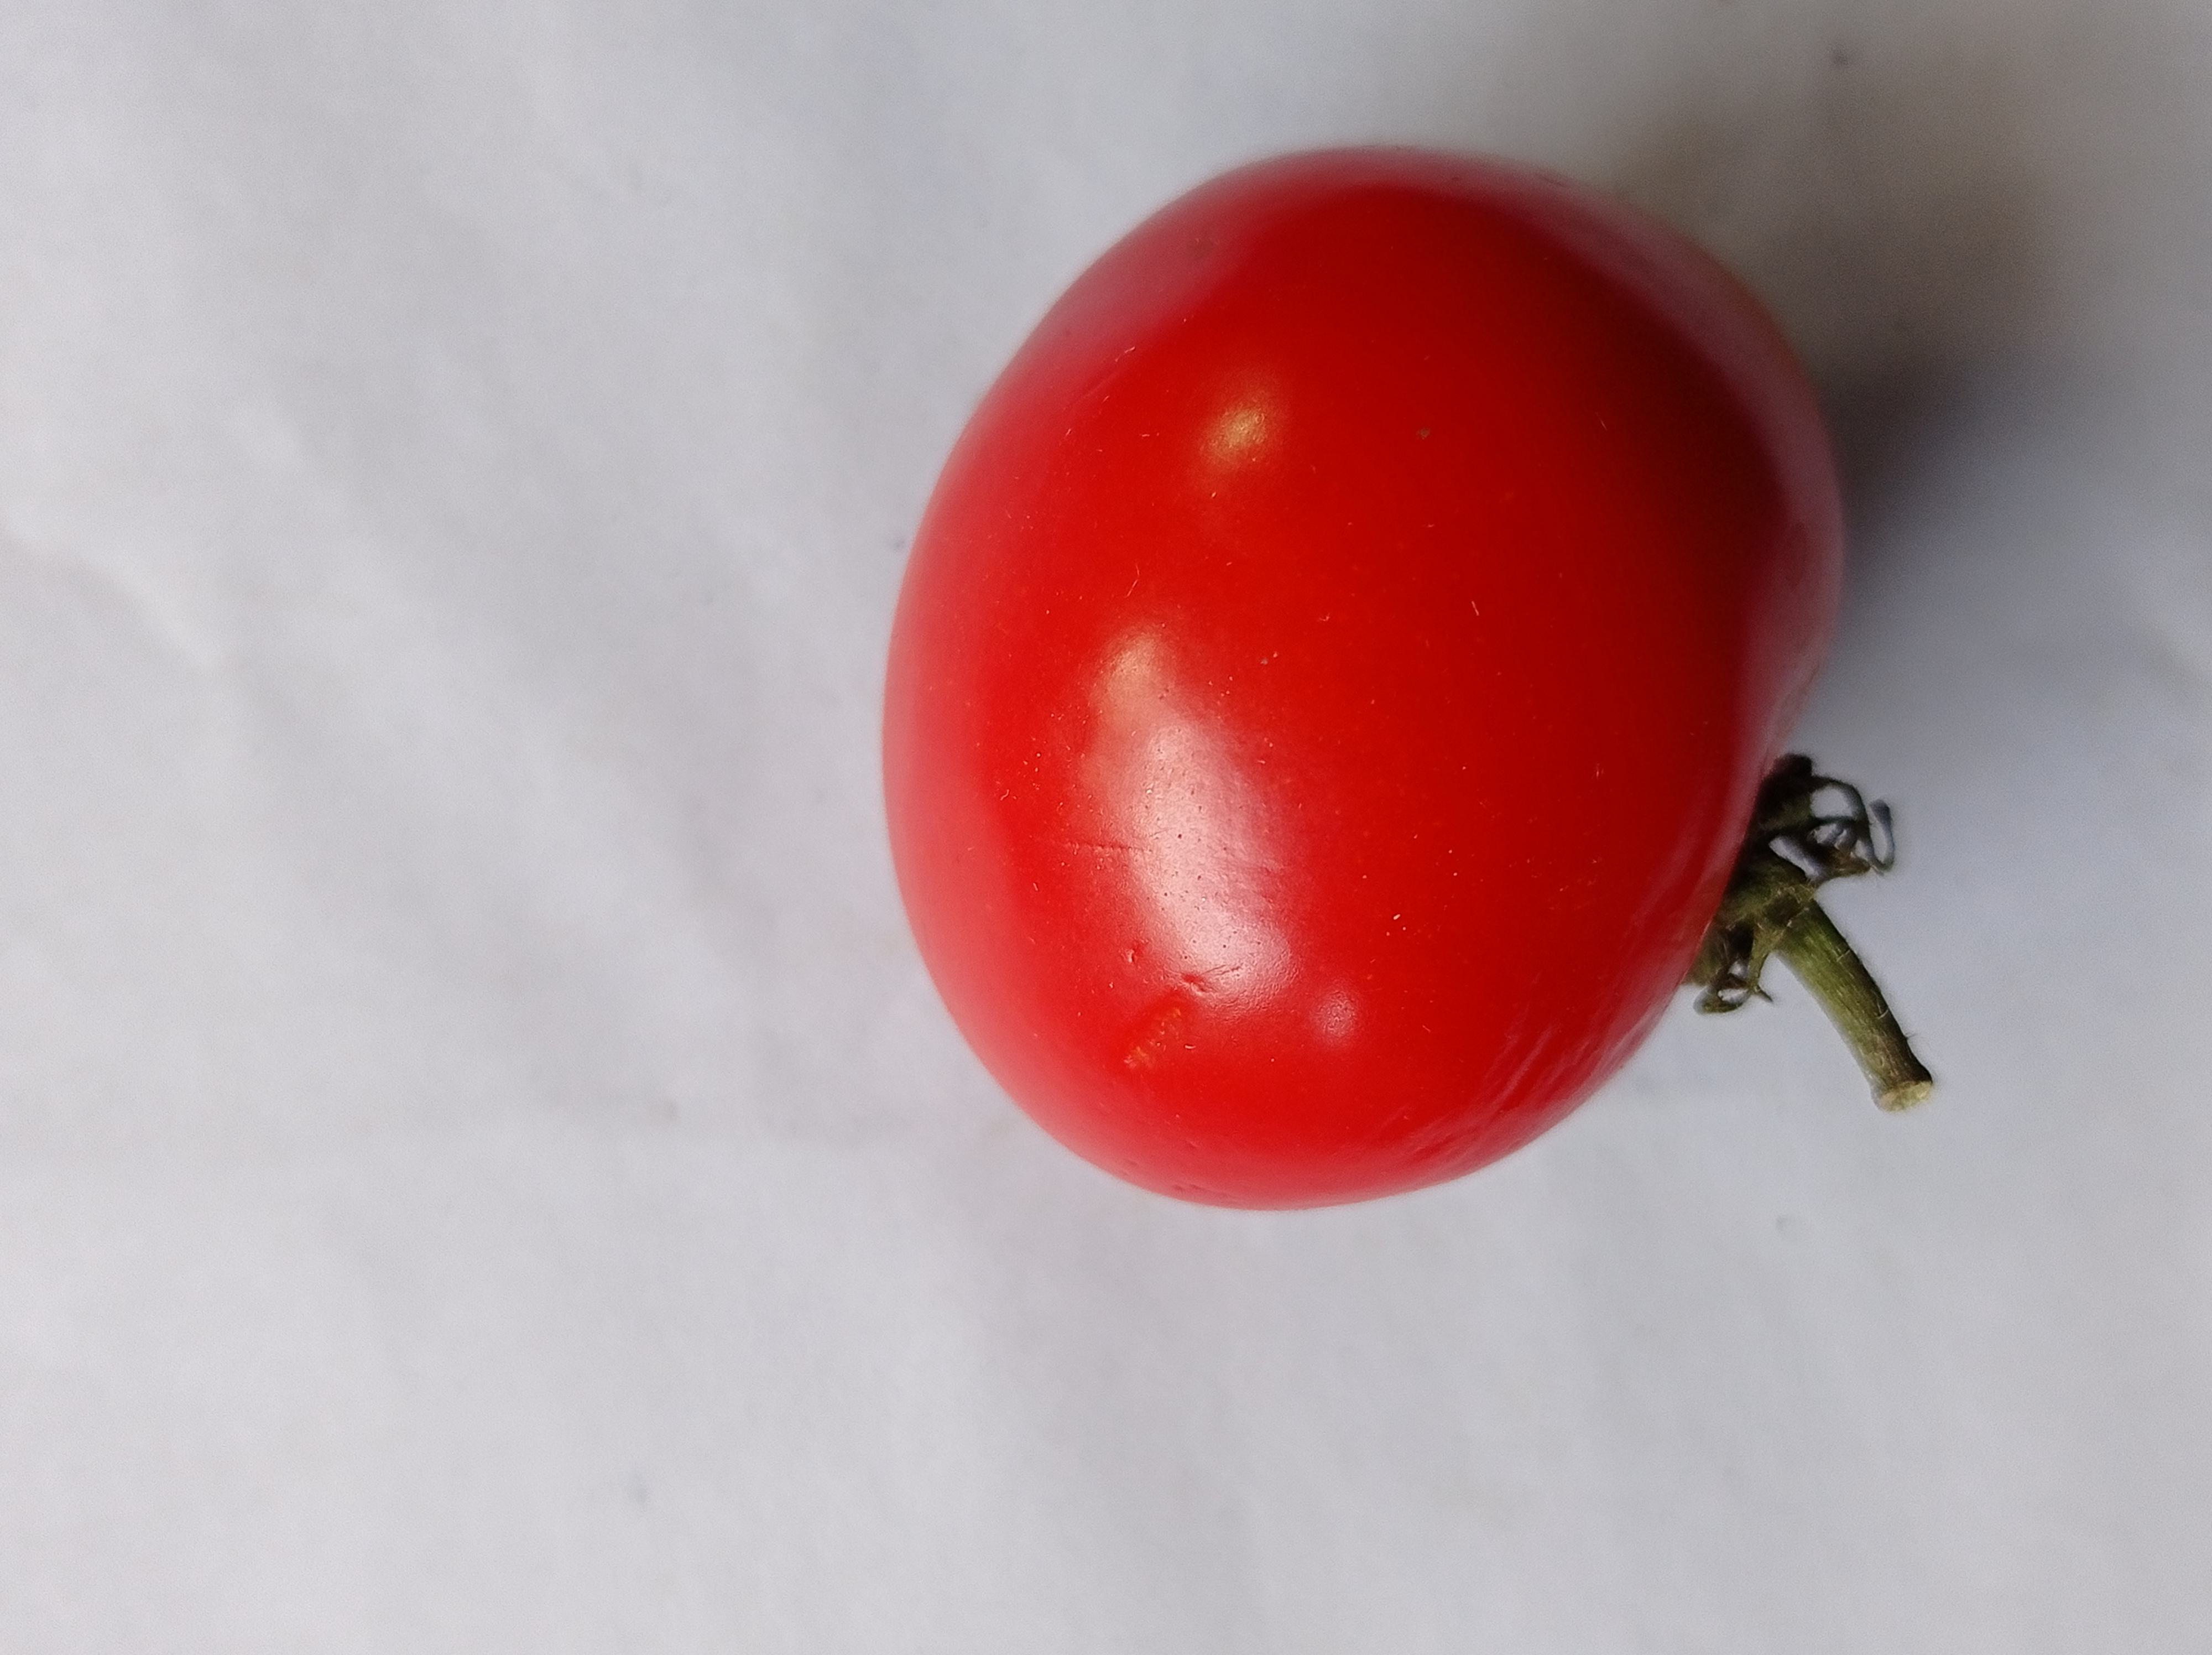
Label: Fresh